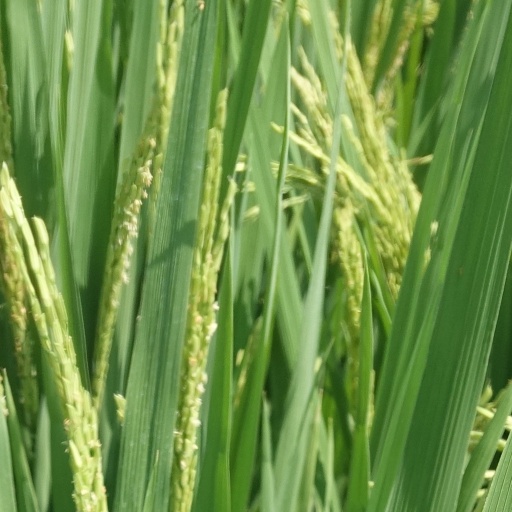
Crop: rice